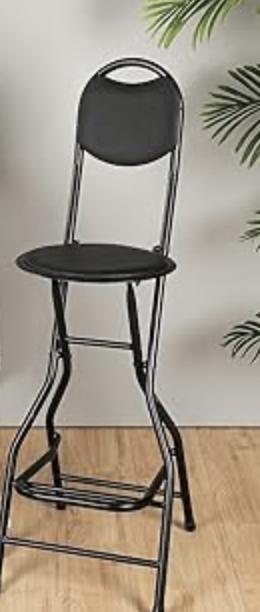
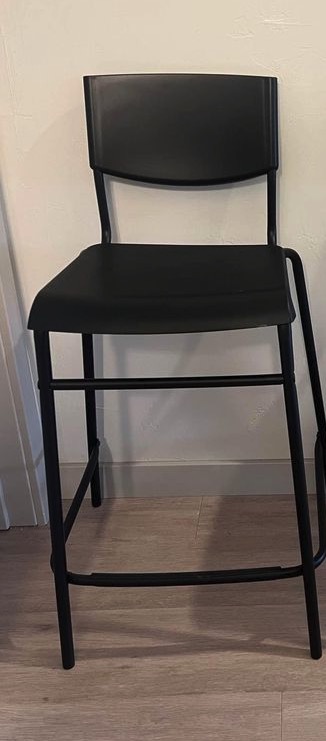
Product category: stool
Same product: no